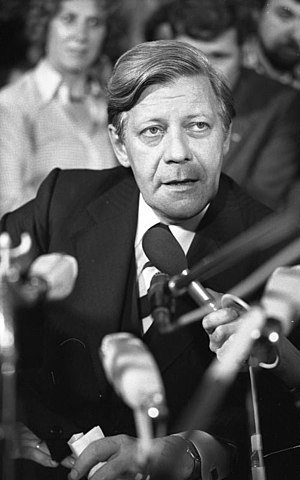
Forbundsdagsvalget 1976
Forbundskansler Helmut Schmidt på valgnatten
Forbundsdagsvalget i Tyskland i 1976 var valget til den 8. tyske Forbundsdag og blev afholdt den 3. oktober det år.